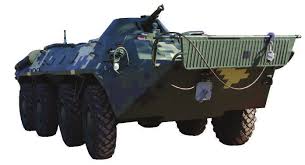
Label: BTR-70